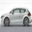
Label: automobile